Hendrik Constantijn Cras

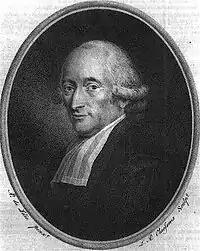
Hendrik Constantijn Cras

Hendrik Constantijn Cras (4 January 1739, Leiden – 5 April 1820, Amsterdam) was a Dutch jurist and city librarian of Amsterdam.